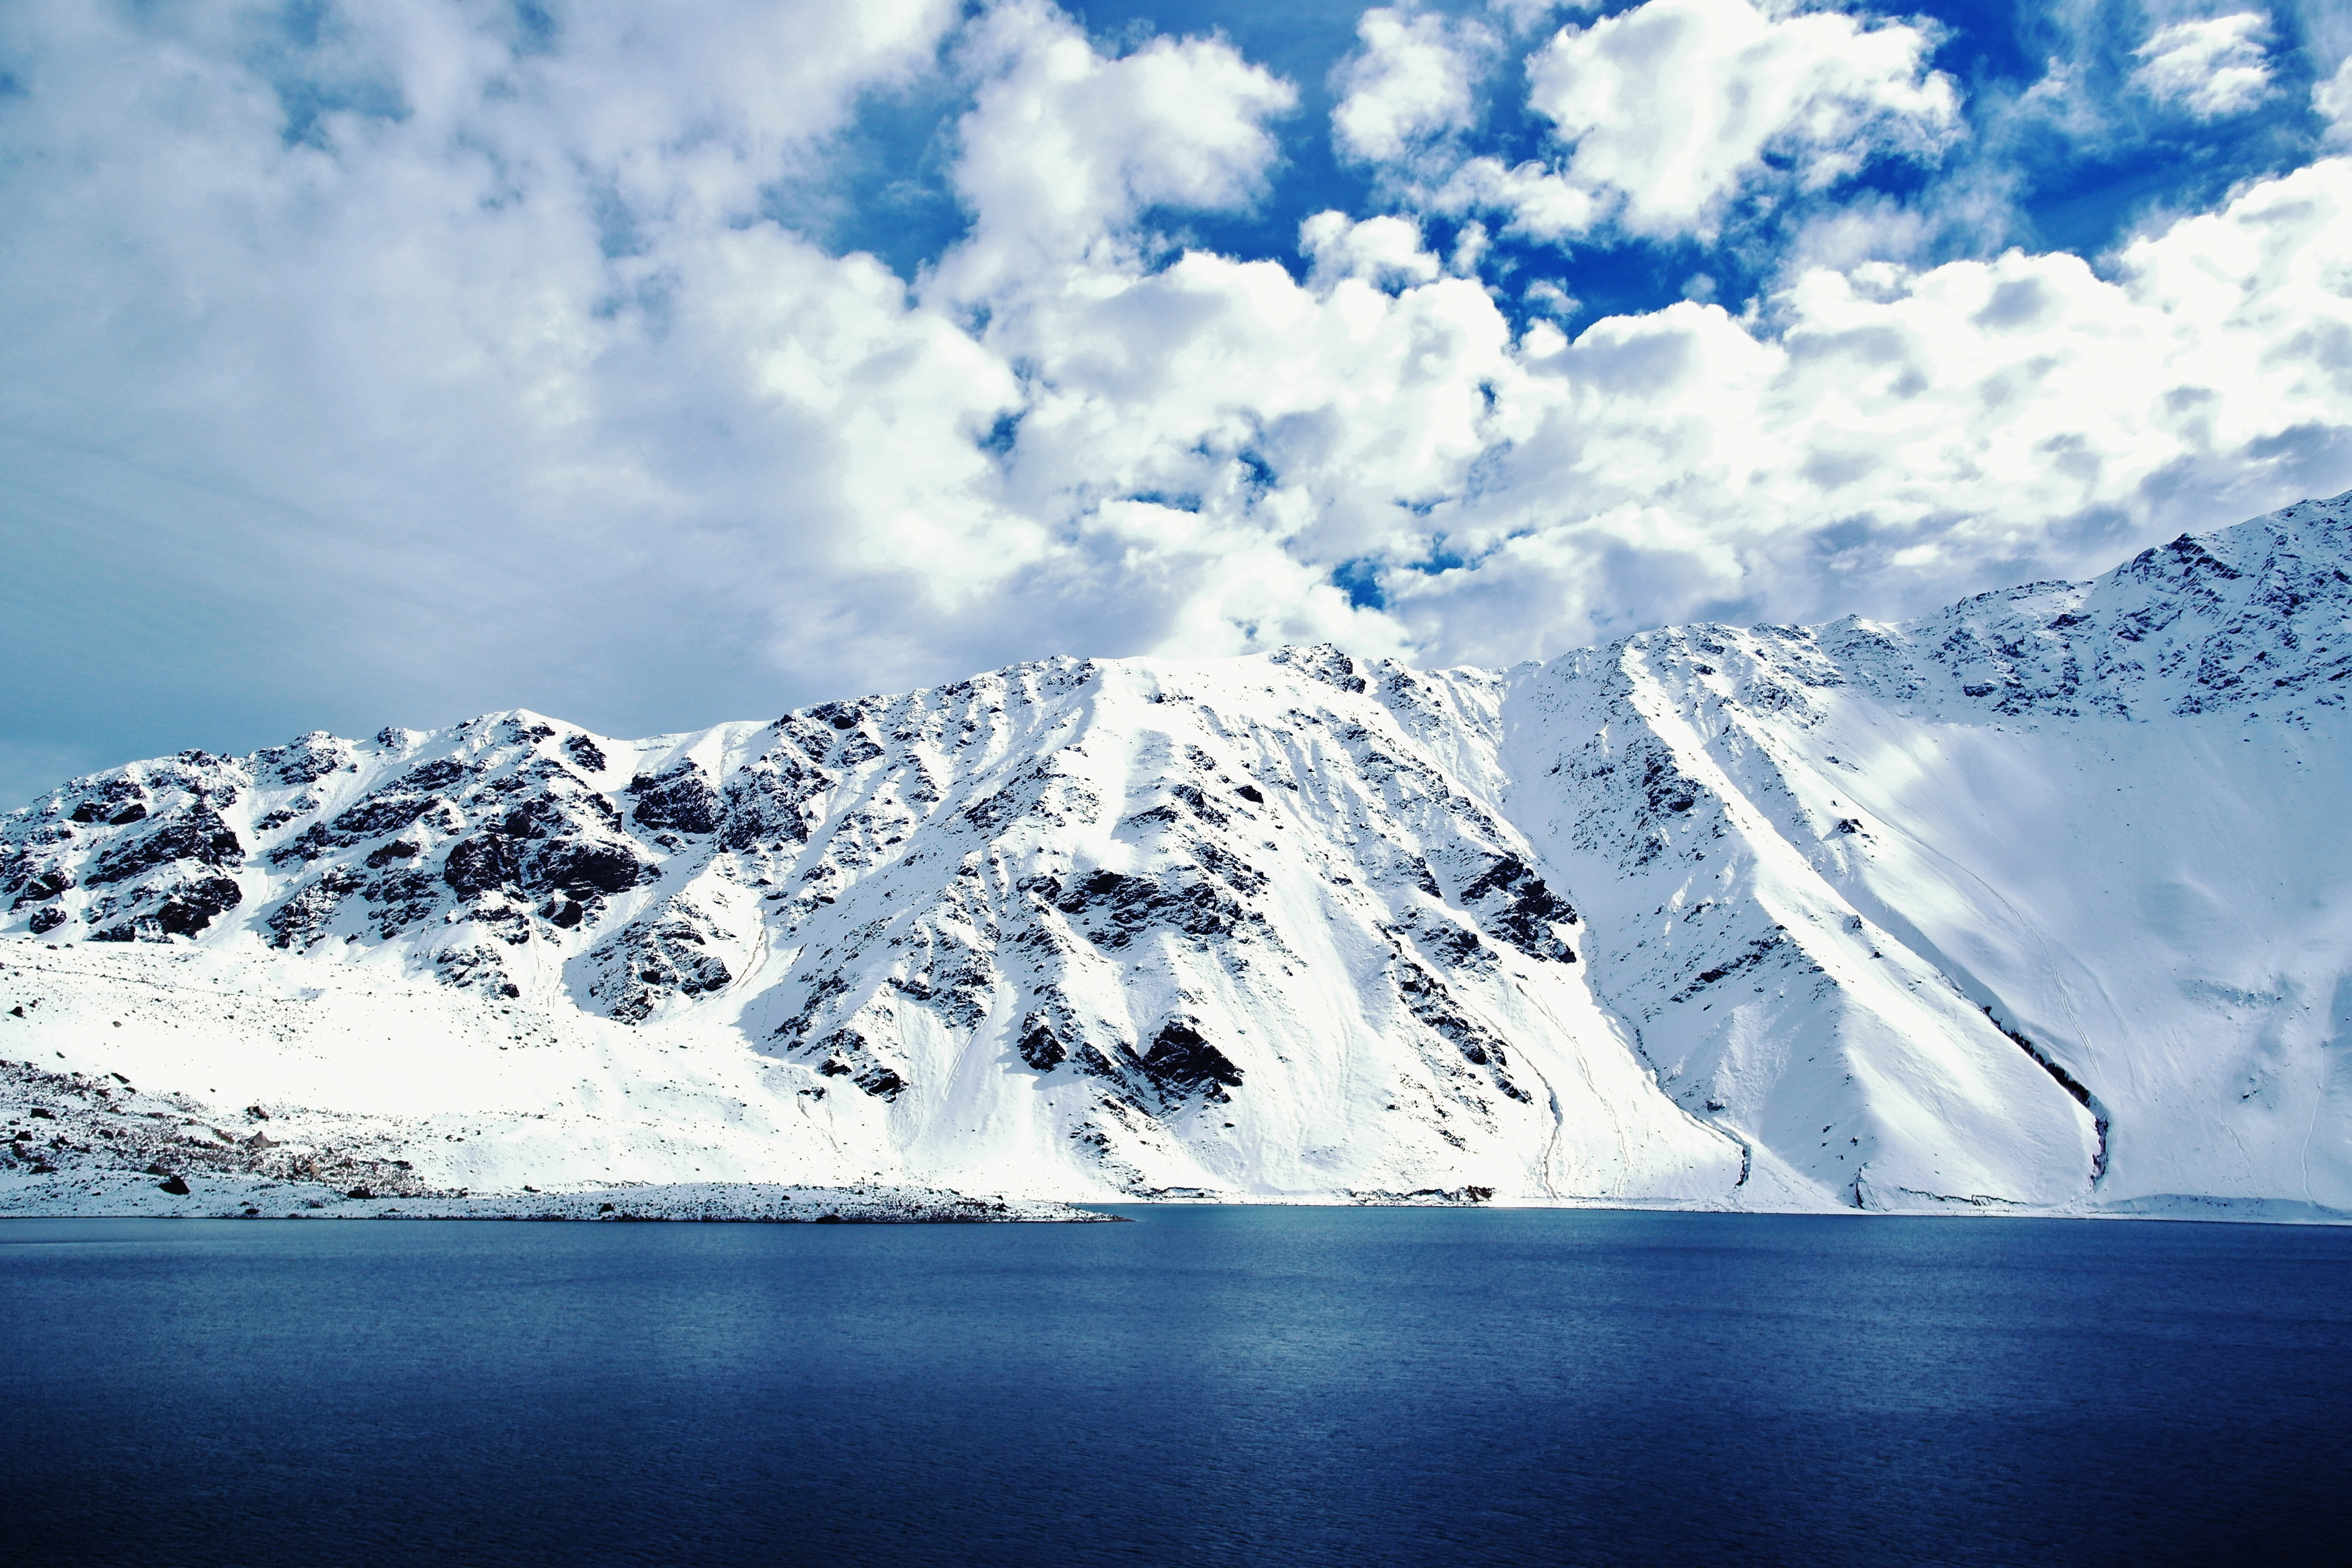
nature, sky, mountainous landforms, mountain, glacial landform, ice, arctic, glacier, polar ice cap, mountain range, natural landscape, ice cap, natural environment, cloud, arctic ocean, iceberg, glacial lake, ocean, sound, geological phenomenon, snow, massif, lake, landscape, ridge, fell, sea, fjord, nunatak, alps, sea ice, winter, mount scenery, summit, hill